Taiwan–United States relations

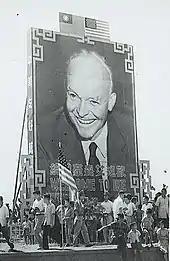
Taiwan welcomes U.S. President Dwight D. Eisenhower in 1960

On 27 January 2022, U.S. Vice President Kamala Harris and Vice President of Taiwan Lai Ching-te had a brief conversation during the presidential inauguration ceremony of Xiomara Castro of Honduras. On July 28, 2022, U.S. President Joe Biden had a phone call with PRC President Xi Jinping, during which he "underscored that the United States policy has not changed and that the United States strongly opposes unilateral efforts to change the status quo or undermine peace and stability across the Taiwan Strait." In July 2022 Senator Rick Scott led a congressional delegation to Taiwan.